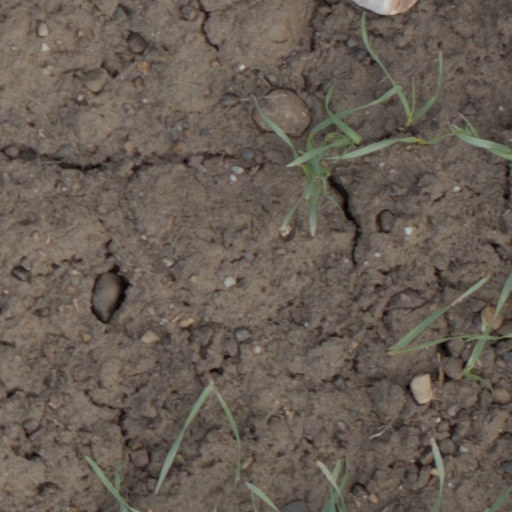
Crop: wheat